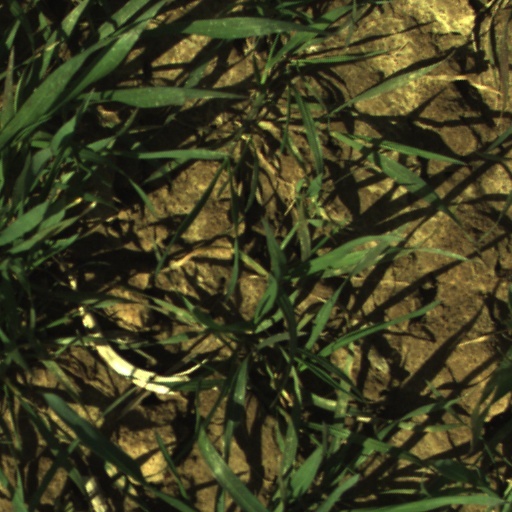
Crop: wheat